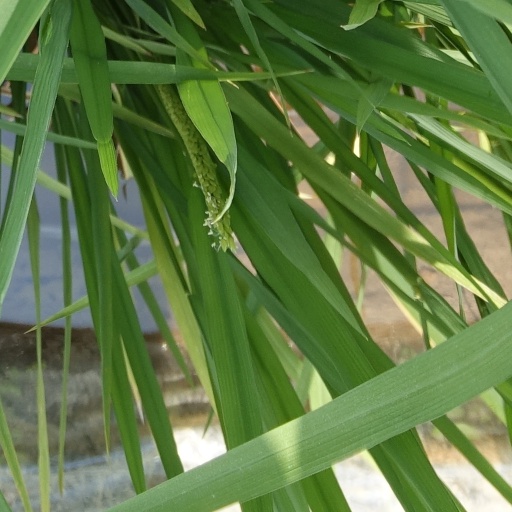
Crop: rice